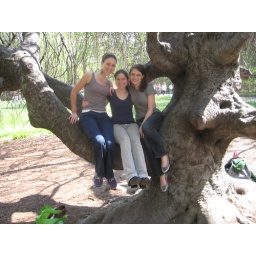
girls in trees